Fuheng

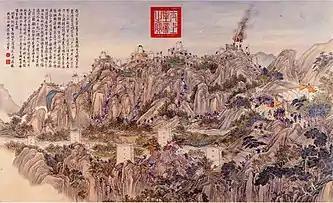
Conquest of fortresses in Jinchuan by Qing troops

At the time, the general Necin was leading the offensive against Jinchuan, but his efforts proved fruitless. In the ninth month, the Qianlong Emperor reassigned Fuheng to temporarily oversee the duties of the Governor-General of Sichuan and Shaanxi and to direct military operations. Shortly thereafter, he was appointed Grand Secretariat of the Hall of Preserving Harmony. Four million taels of silver were allocated from the Ministry of Revenue and various provincial treasuries for military expenses, and an additional 100,000 taels were drawn from the imperial treasury for rewards. In the eleventh month, Fuheng set out. The Emperor hosted a farewell banquet at the Chonghua Palace, personally performed ritual offerings at the Tangzi Hall, and ordered the imperial princes and Grand Secretary Lai Bao to escort him to Liangxiang.